Temple of Bona Dea

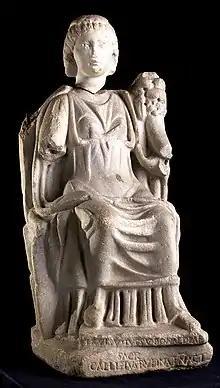
Bona Dea Marble Statue with Epigraph

The Temple of Bona Dea was still in use during the 3rd century. If still in use by the 4th-century, it would have been closed during the persecution of pagans in the late Roman Empire. A church was erected in the area of the temple in the 5th-century.